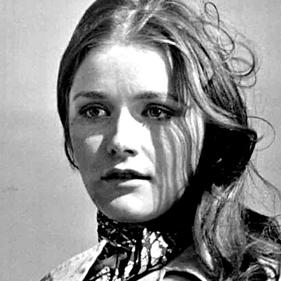
Age: 21